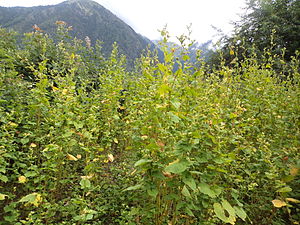
Almindelig boghvede / Galleri
Habitat.
Almindelig boghvede er en urt der hører til pileurt-familien, med oprette stængler i op til 60 cm. Bladene er pilformede, blomsterne er lyserøde og sidder i halvskærm. Frugten er en lille, trekantet nød, der i form kan minde om bøgens frugt, bog. Boghvede er egentlig ikke en kornart, men dens frugt ligner korn meget i sin sammensætning og betragtes normalt som en kornart. Boghveden er vildtvoksende i Sibirien. Den har et højt indhold af aminosyren lysin og indeholder meget organisk bundet calcium, jern, kalium, magnesium, kisel og fluor.